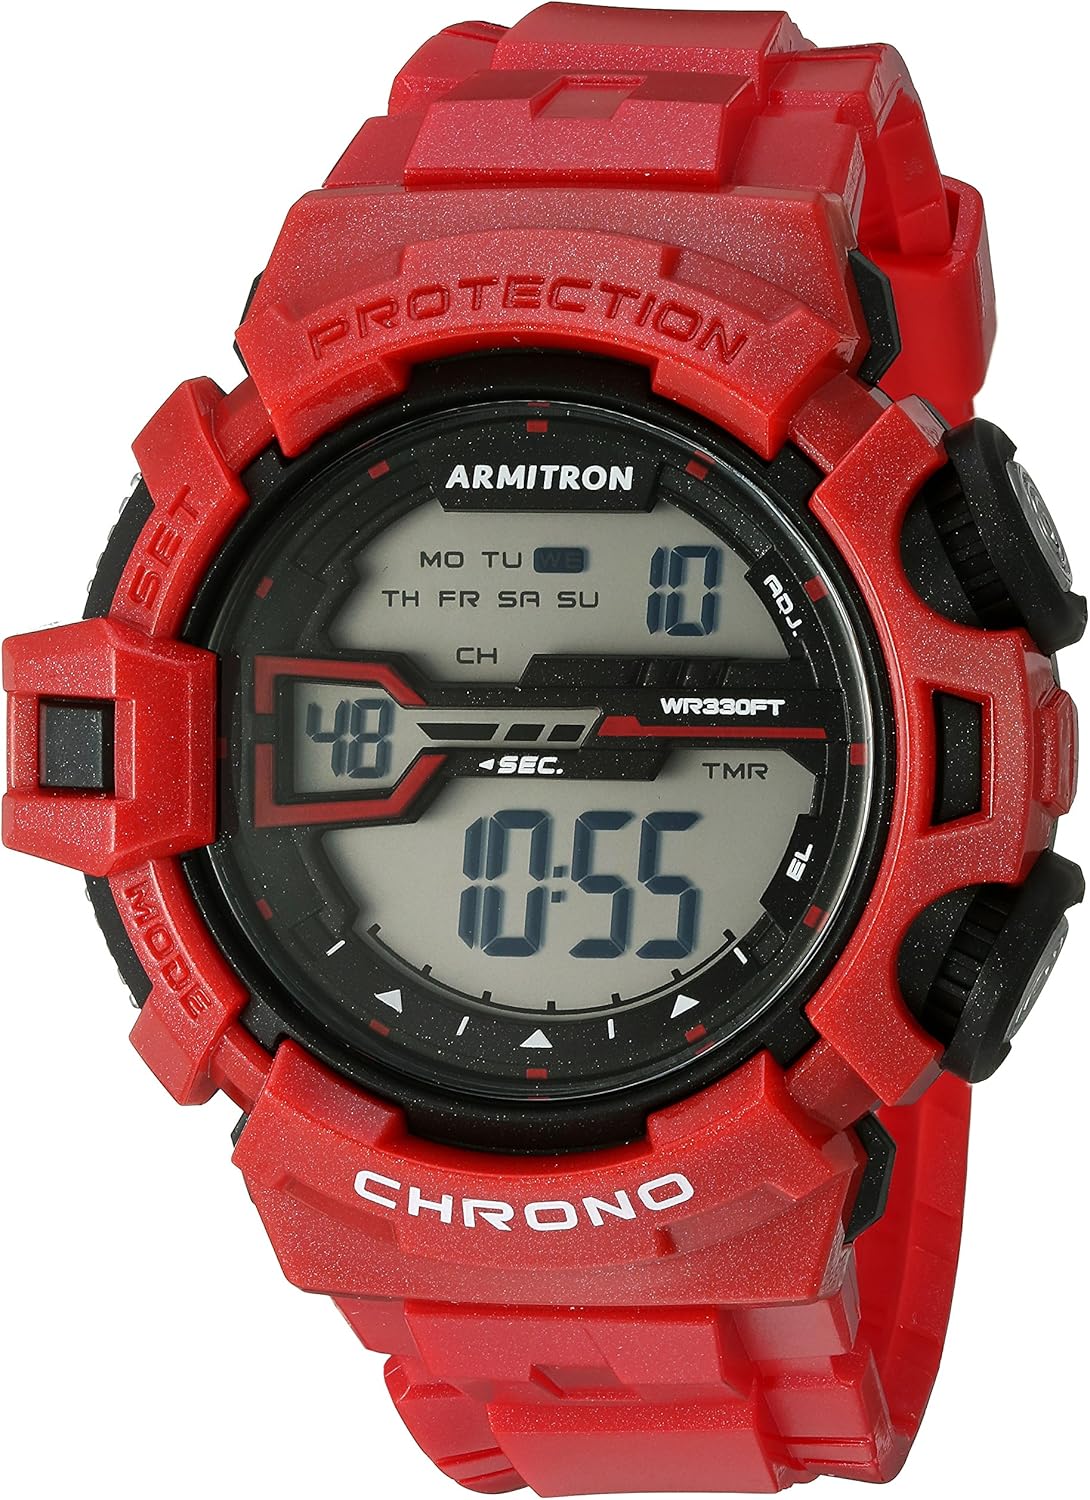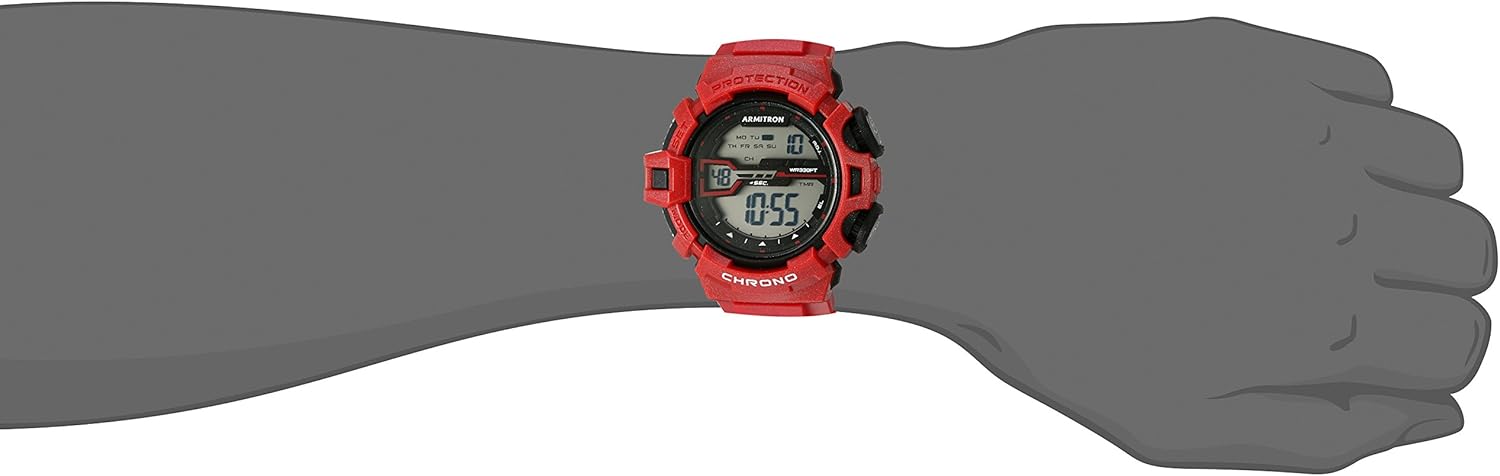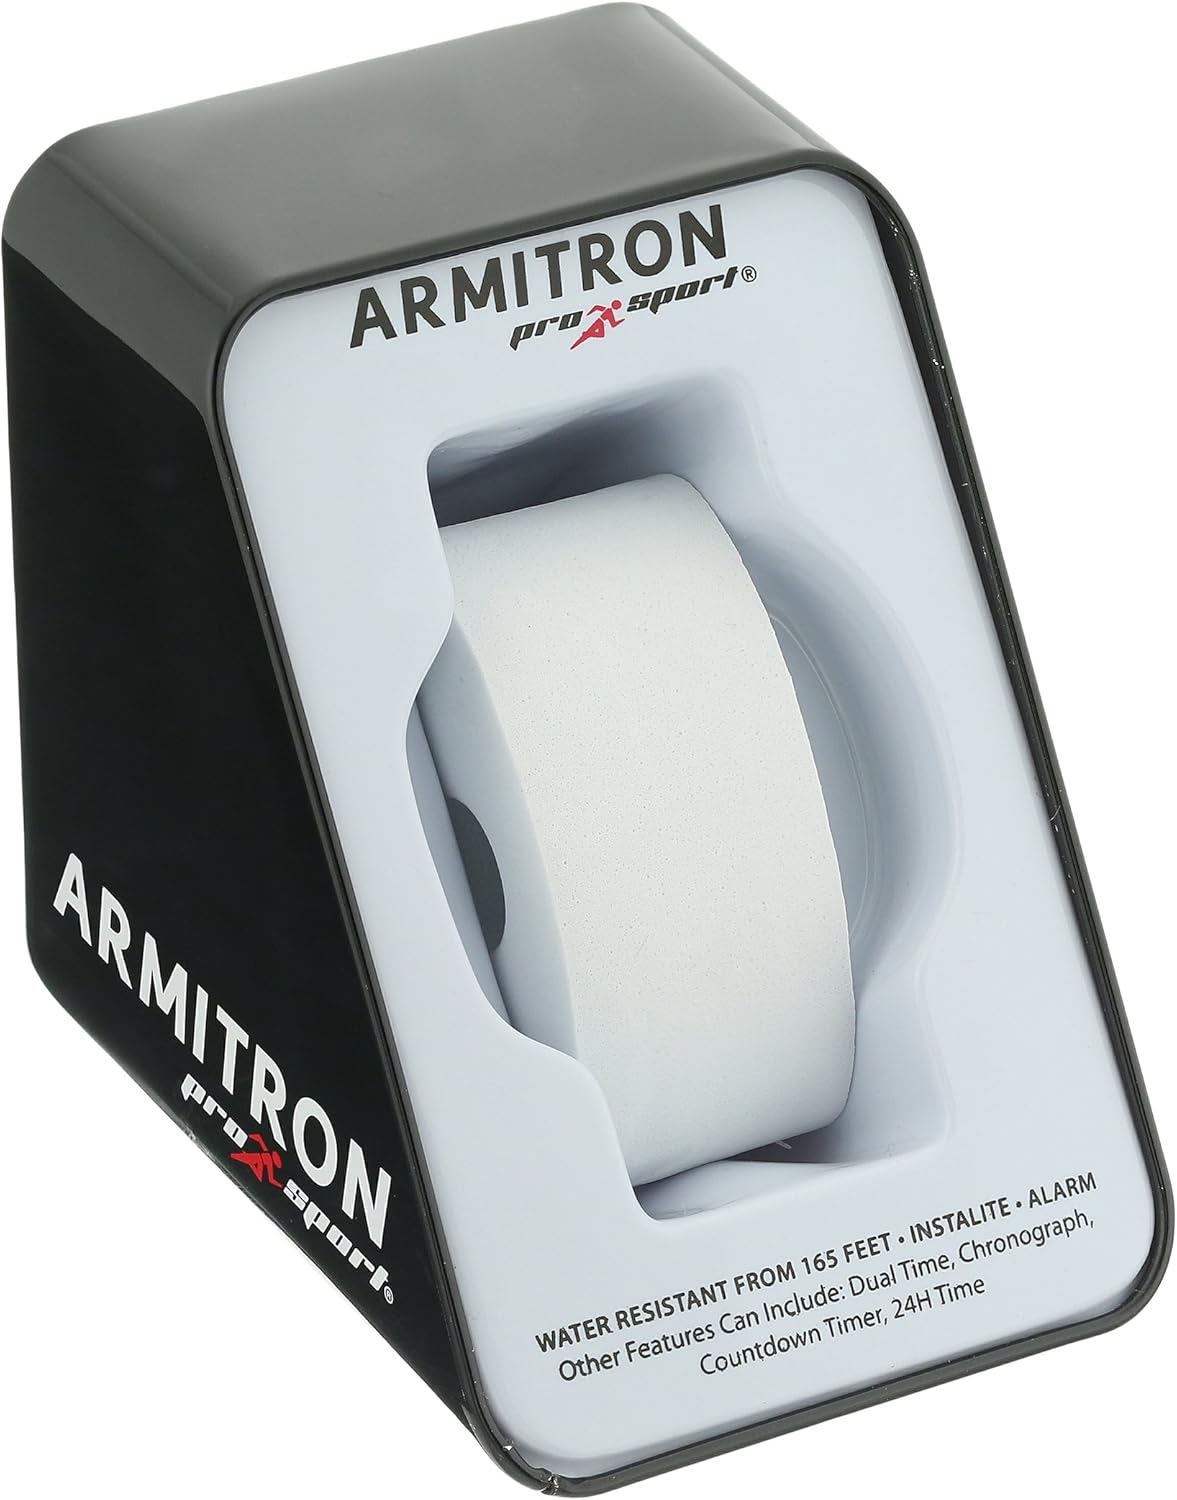
Armitron Sport Men's 40/8363SRD Digital Chronograph Red Sparkled Resin Strap Watch
Category: AMAZON FASHION
Quartz movement
Features: Black metallic resin case with red top ring; LCD display with time, seconds, day and date; red resin strap with sparkles; buckle closure | Functions include: chronograph, lap time, alarm, dual time, military time and backlight | Quartz Movement | Case Diameter: 54mm | Water resistant to 100m (330ft): in general, suitable for swimming and snorkeling, but not diving